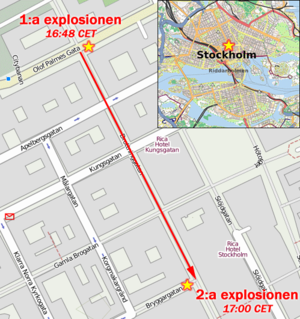
Terrorangrebet i Stockholm 2010
Terrorangrebet i Stockholm den 11. december 2010 var to bombeeksplosioner i det centrale Stockholm ved Drottninggatan om eftermiddagen.